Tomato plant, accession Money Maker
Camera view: vertical (180 deg); turntable rotation: 60 degrees
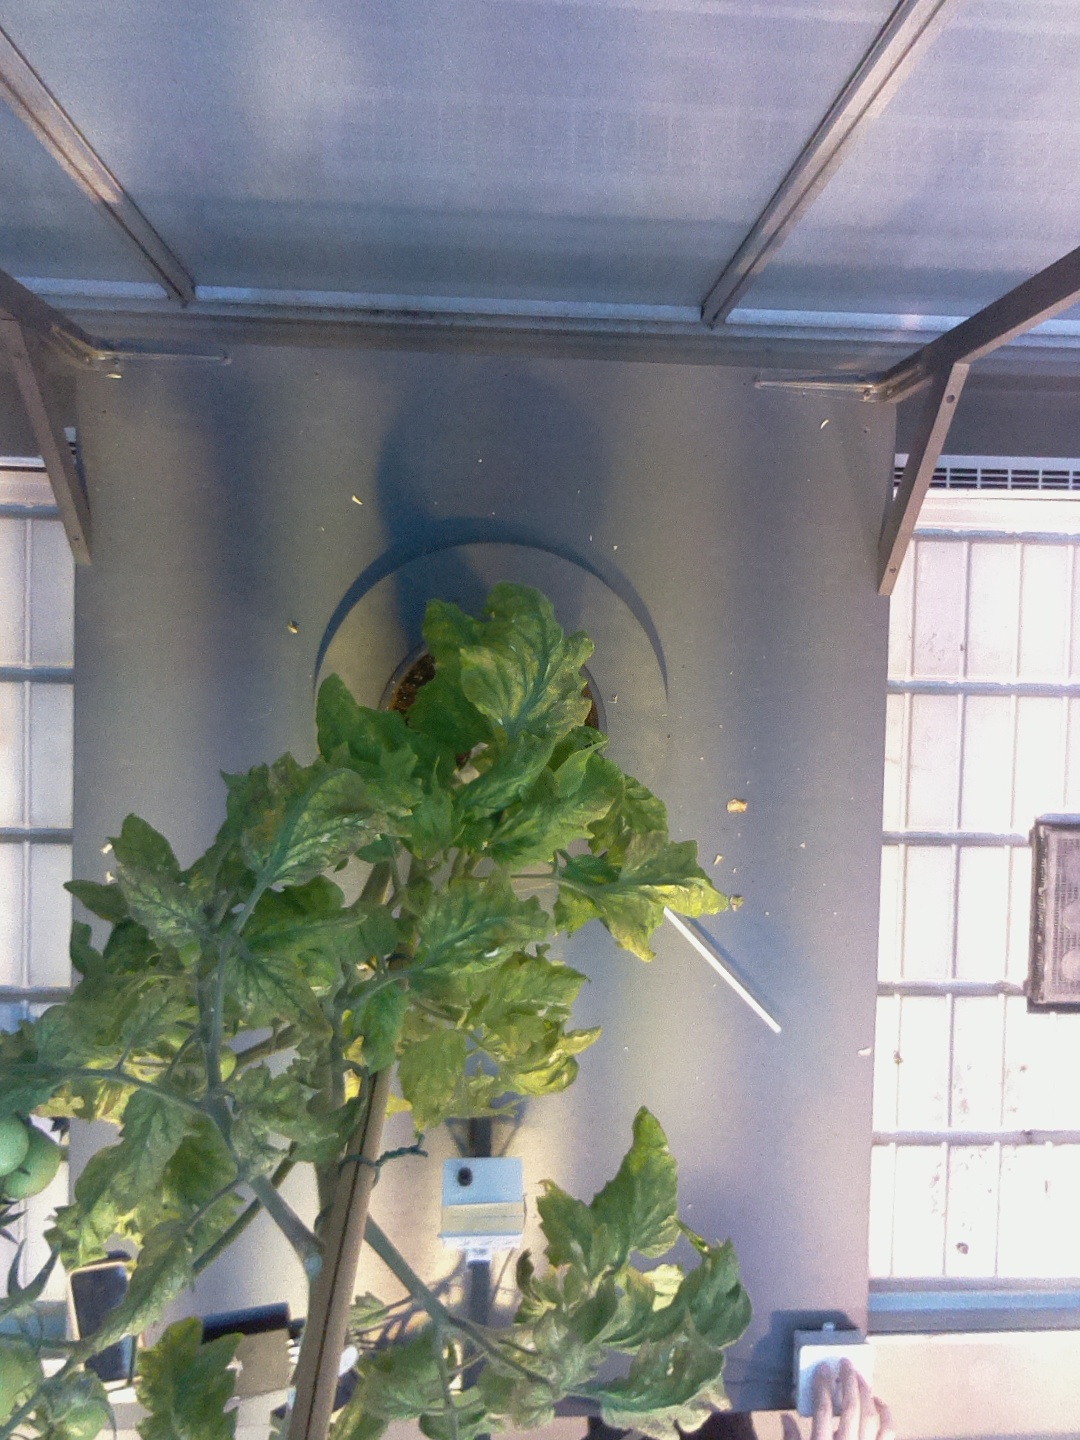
BBCH growth stage 78: 80% -90% of final fruit size